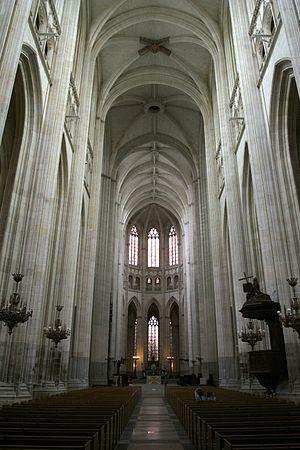
Cathédrale Saint-Pierre-et-Saint-Paul de Nantes.Brezhoneg: Iliz-veur Naoned. This building is indexed in the Base Mérimée, a database of architectural heritage maintained by the French Ministry of Culture,